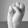
ASL letter: S